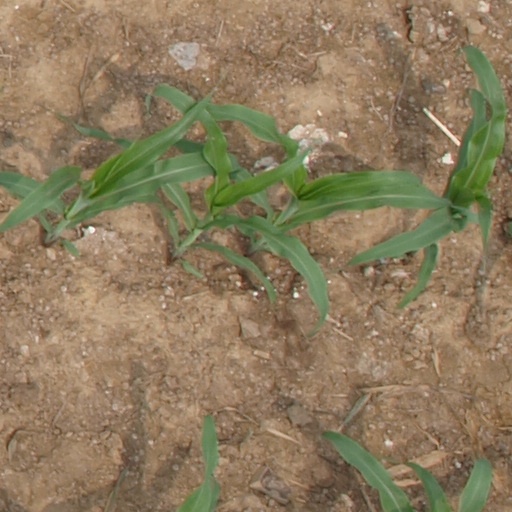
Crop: maize; corn